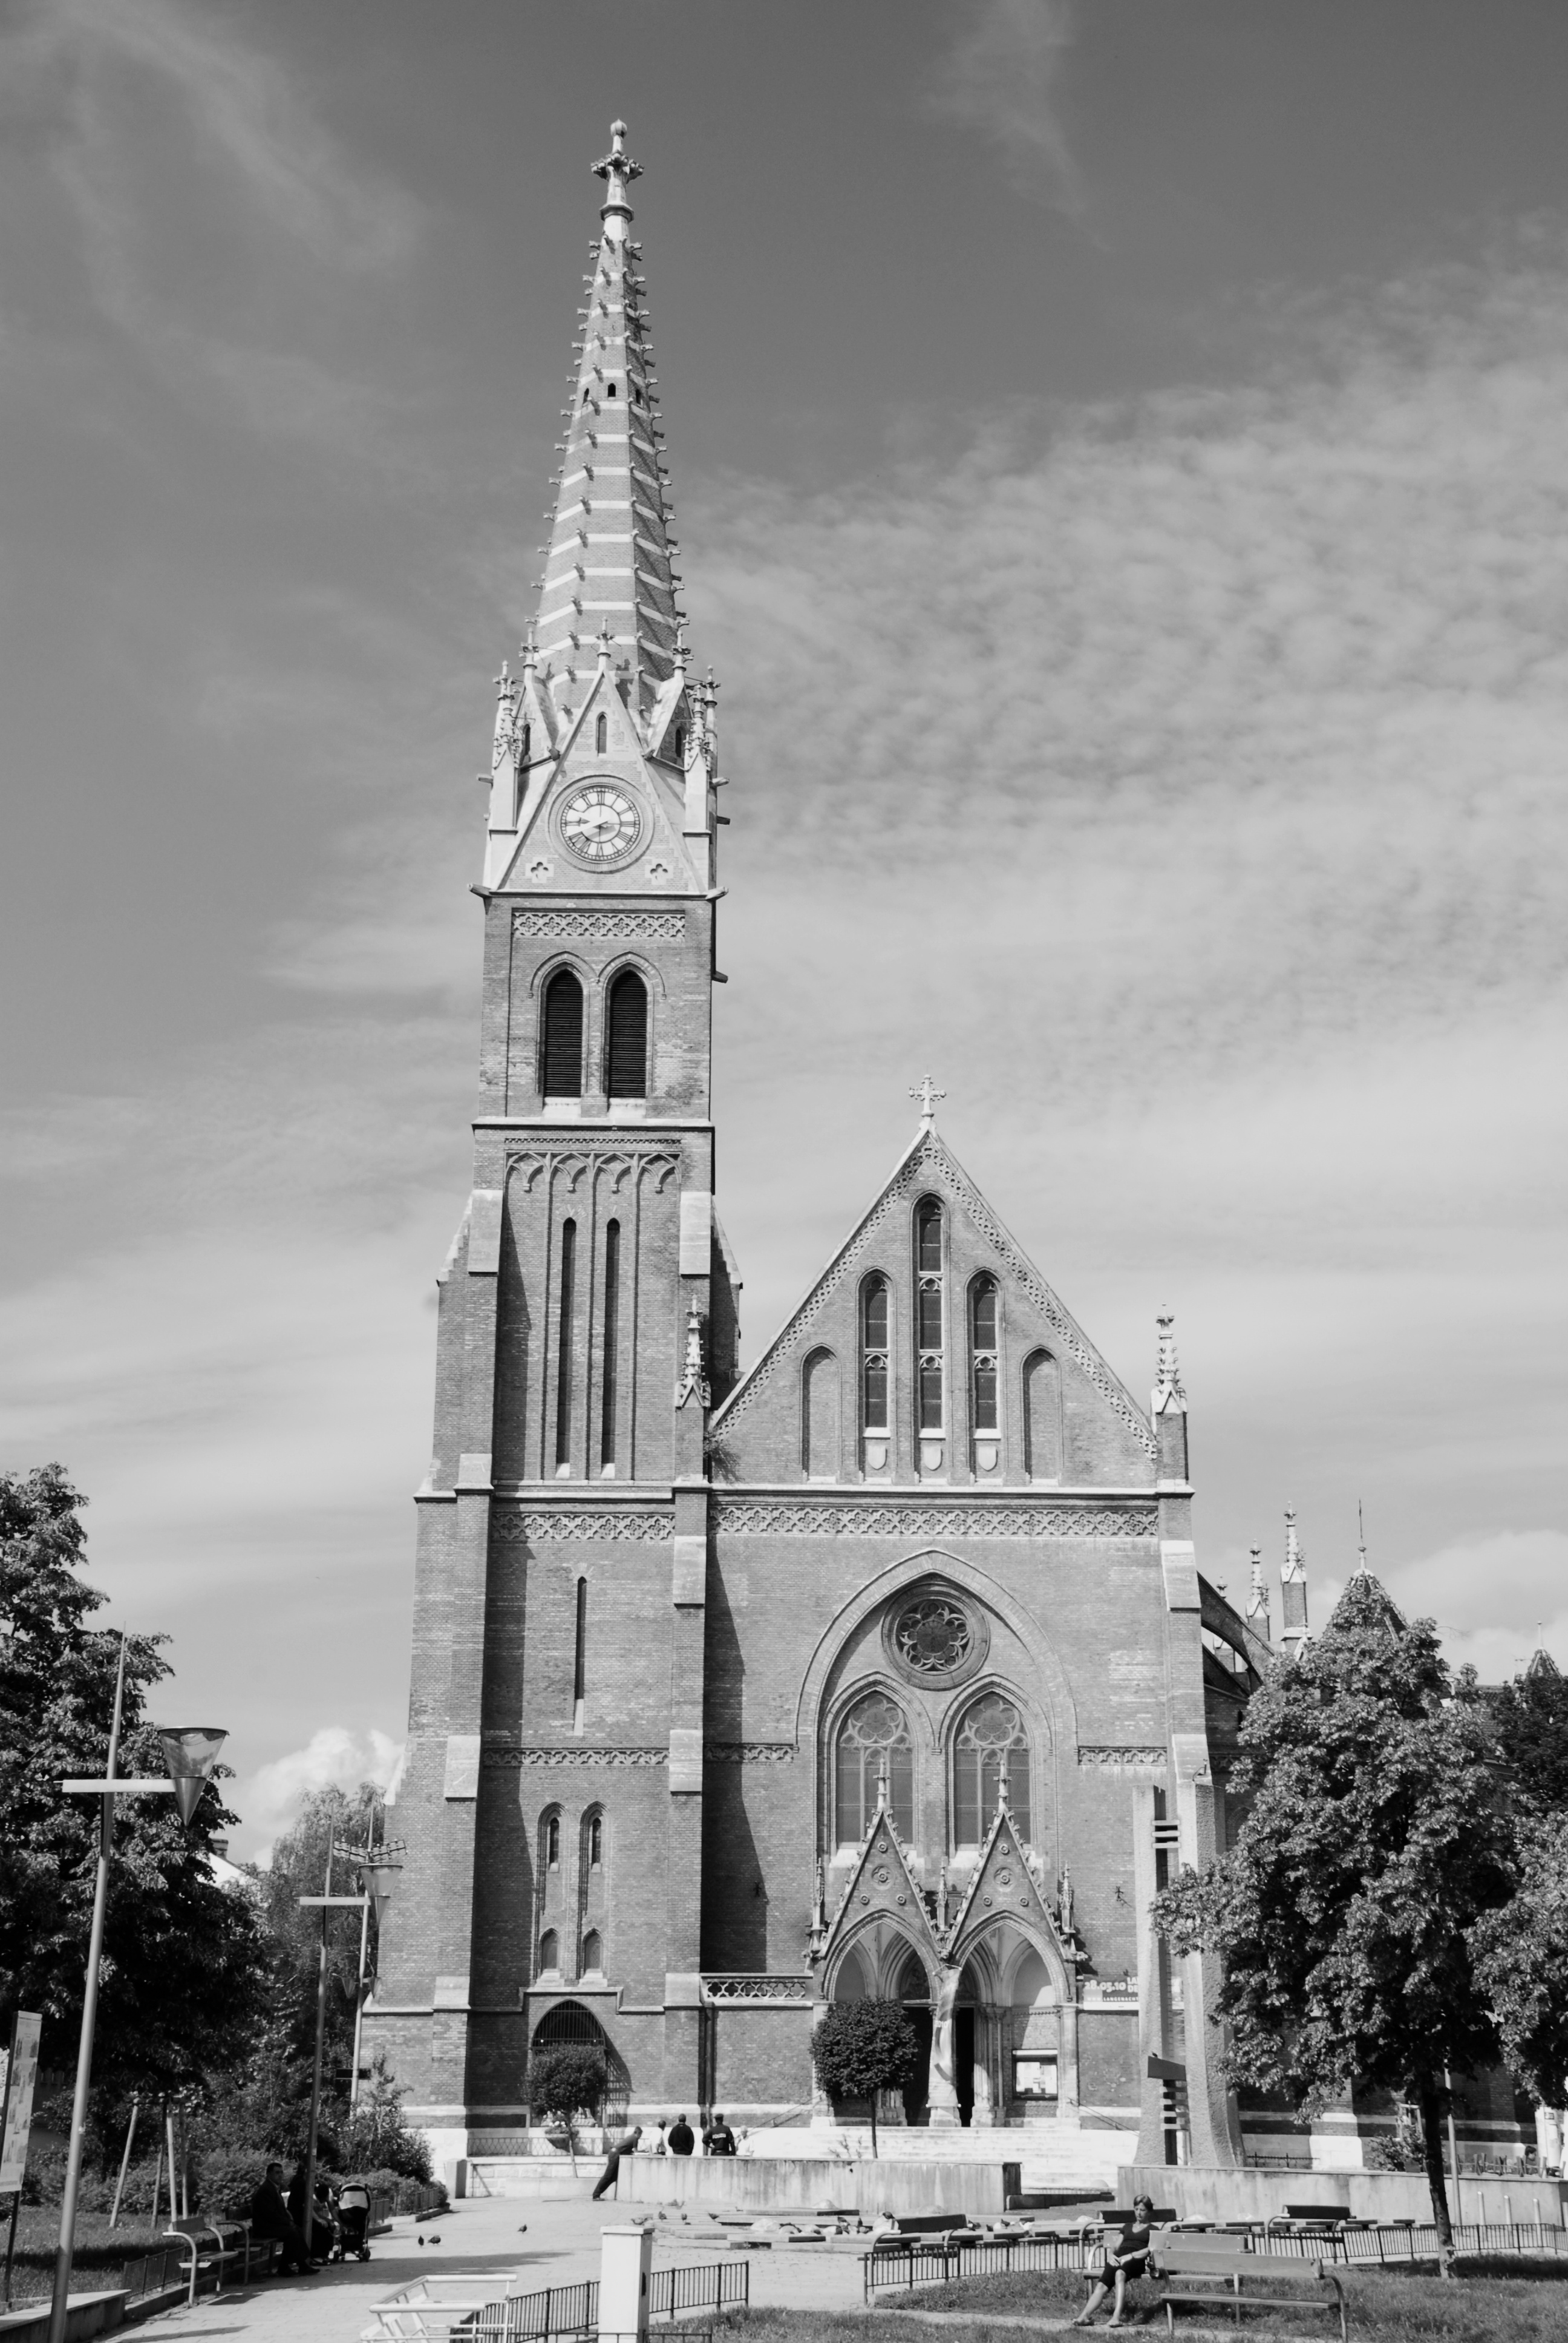
black and white, building, city, monument, cityscape, europe, tower, landmark, church, cathedral, nikon, monochrome, place of worship, bell tower, austria, bw, blackandwhite, blackwhite, spire, steeple, vienna, d80, cityscapes, wien, nikond80, osterreich, mariak niginderm rtyrer, monochrome photography